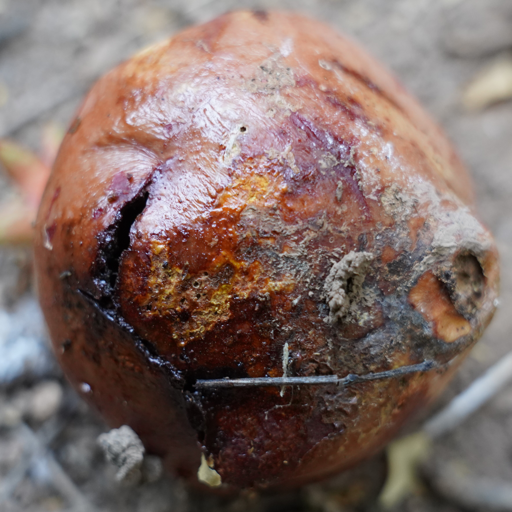
Label: Ectomyelois ceratoniae